Rocket

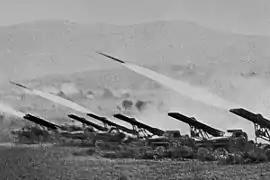
A battery of Soviet Katyusha rocket launchers fires at German forces during the Battle of Stalingrad, 6 October 1942

In 1921, the Soviet research and development laboratory Gas Dynamics Laboratory began developing solid-propellant rockets, which resulted in the first launch in 1928, which flew for approximately 1,300 metres. These rockets were used in 1931 for the world's first successful use of rockets for jet-assisted takeoff of aircraft and became the prototypes for the Katyusha rocket launcher, which were used during World War II.